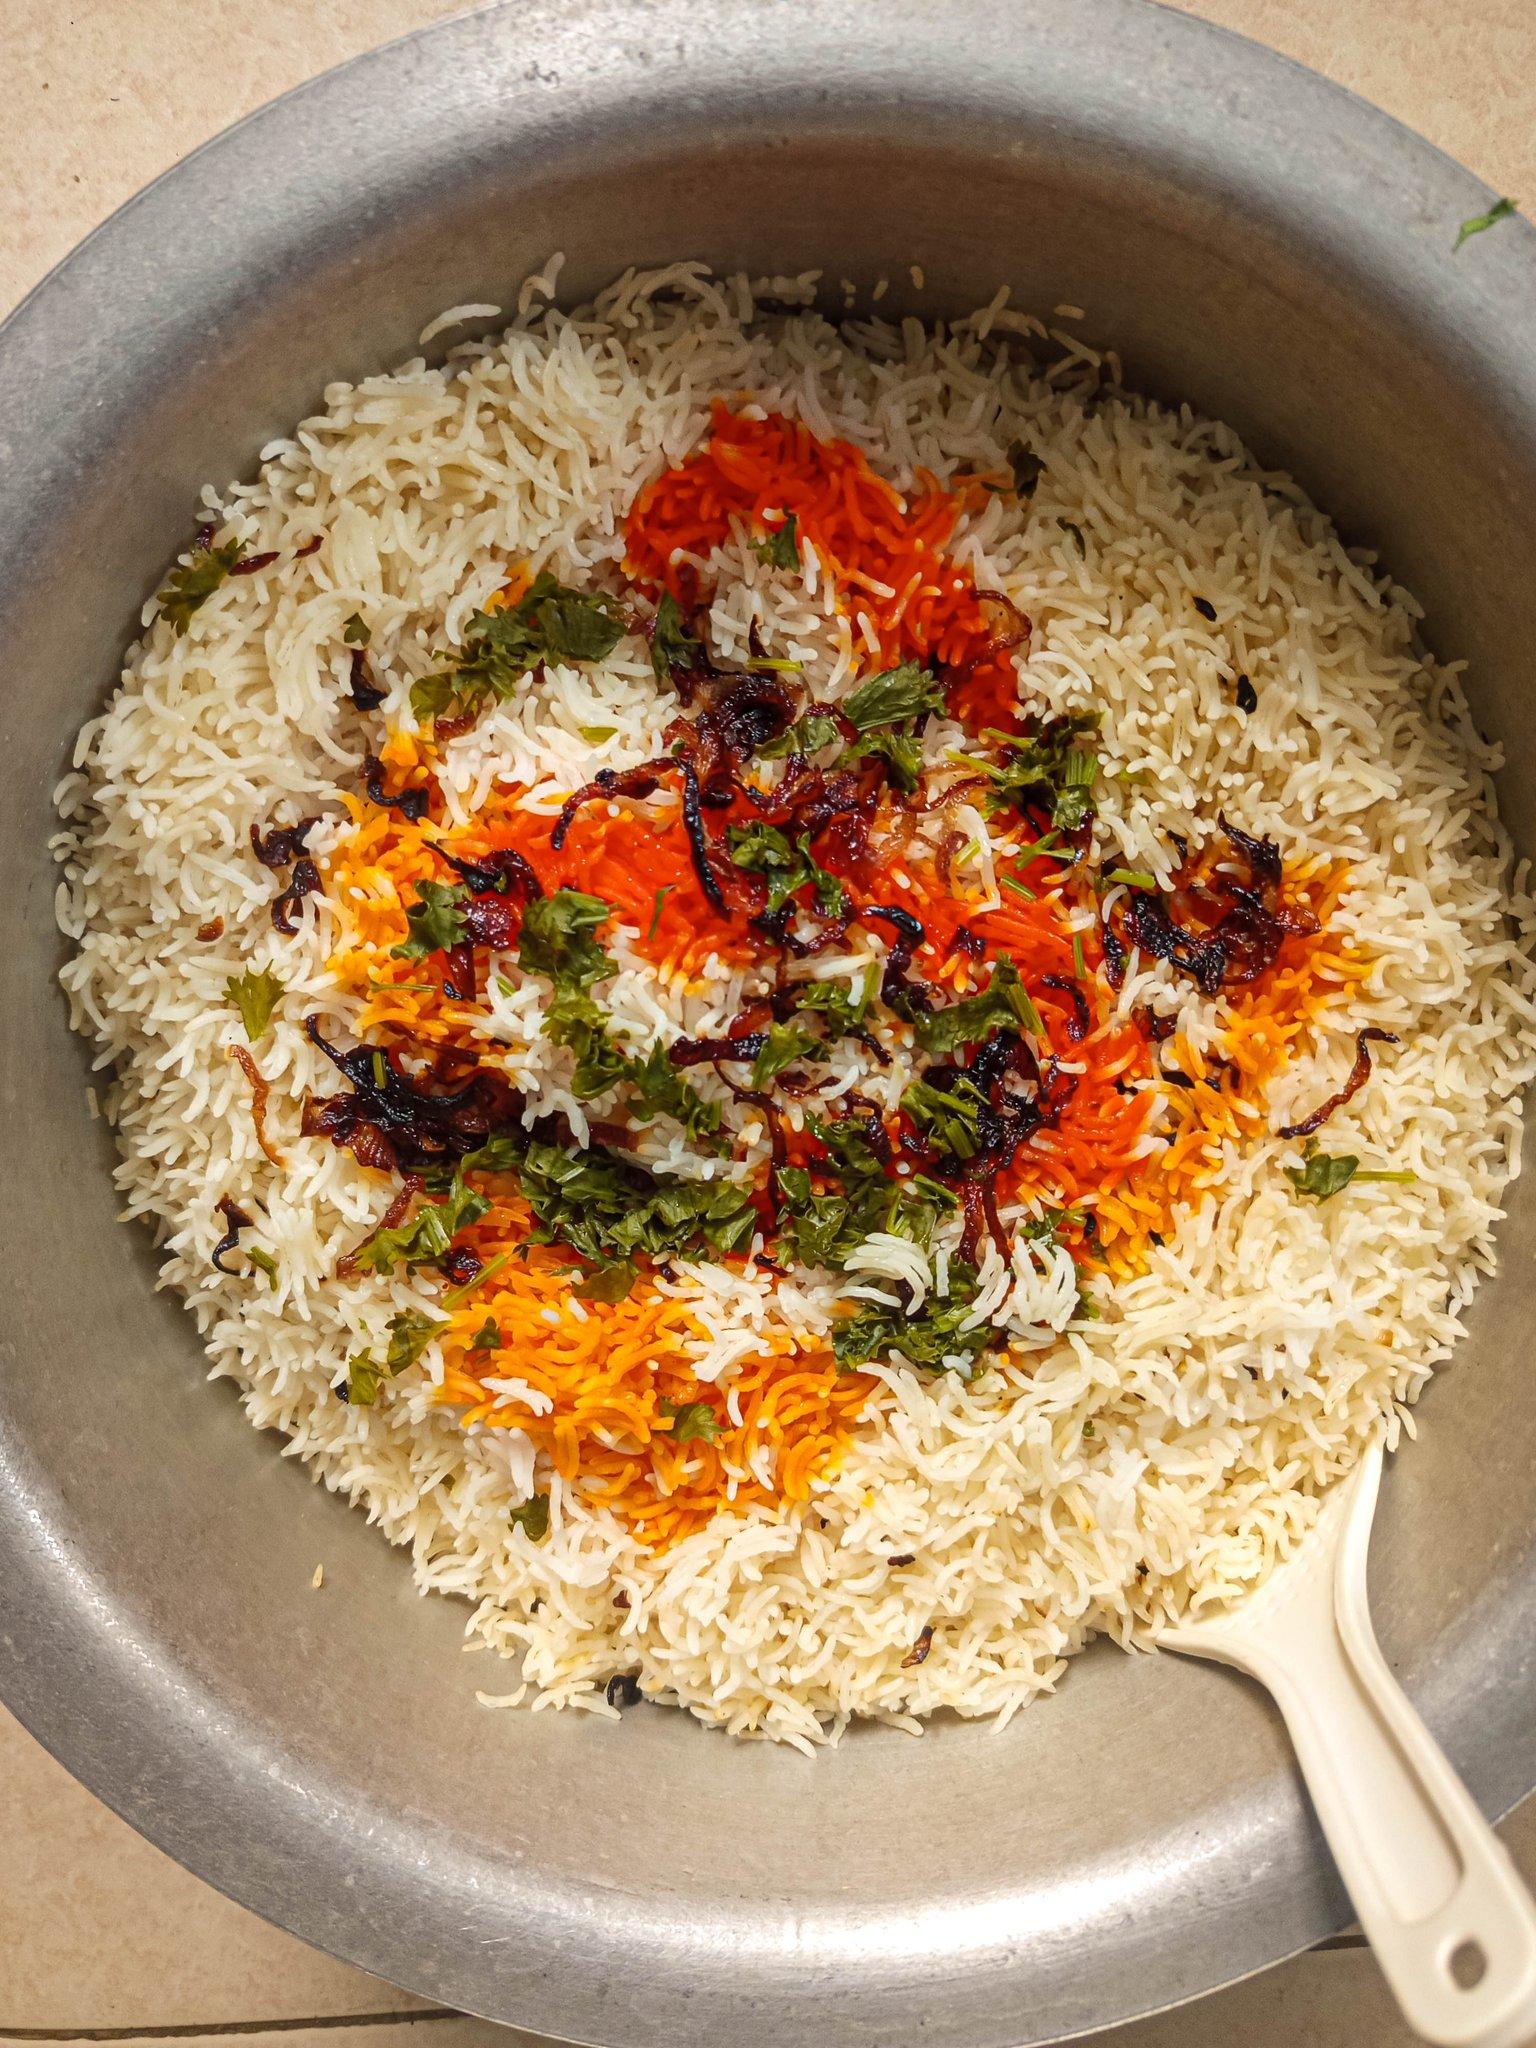
Wali mweupe ni aina ya pilau iliyotengenezwa kwa uhodari imechanganywa na mchuzi na rangi tofauti, sufuria na kijiko kilicho cha plastiki kiko hapo, rangi ya jivu ndio iliyoweza kutengenezea chuma hicho ama kyombo hicho chakula kitamu.